Il padrone sono me

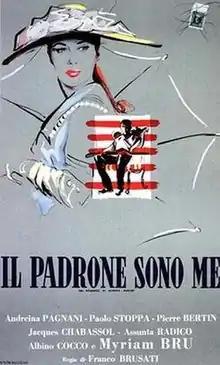

Il padrone sono me is a 1955 Italian comedy-drama film. It marked the directorial debut of Franco Brusati. The film premiered at the 16th Venice International Film Festival.